Sandister Tei

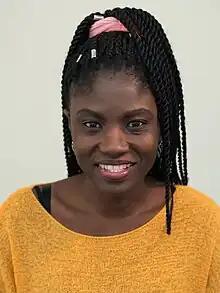
Tei in 2019

Sandister Tei is a Ghanaian media professional who was named the Wikimedian of the Year in October 2020 by Wikipedia co-founder Jimmy Wales during Wikimania 2020. She is a co-founder and dedicated volunteer of the Wikimedia Ghana User Group.